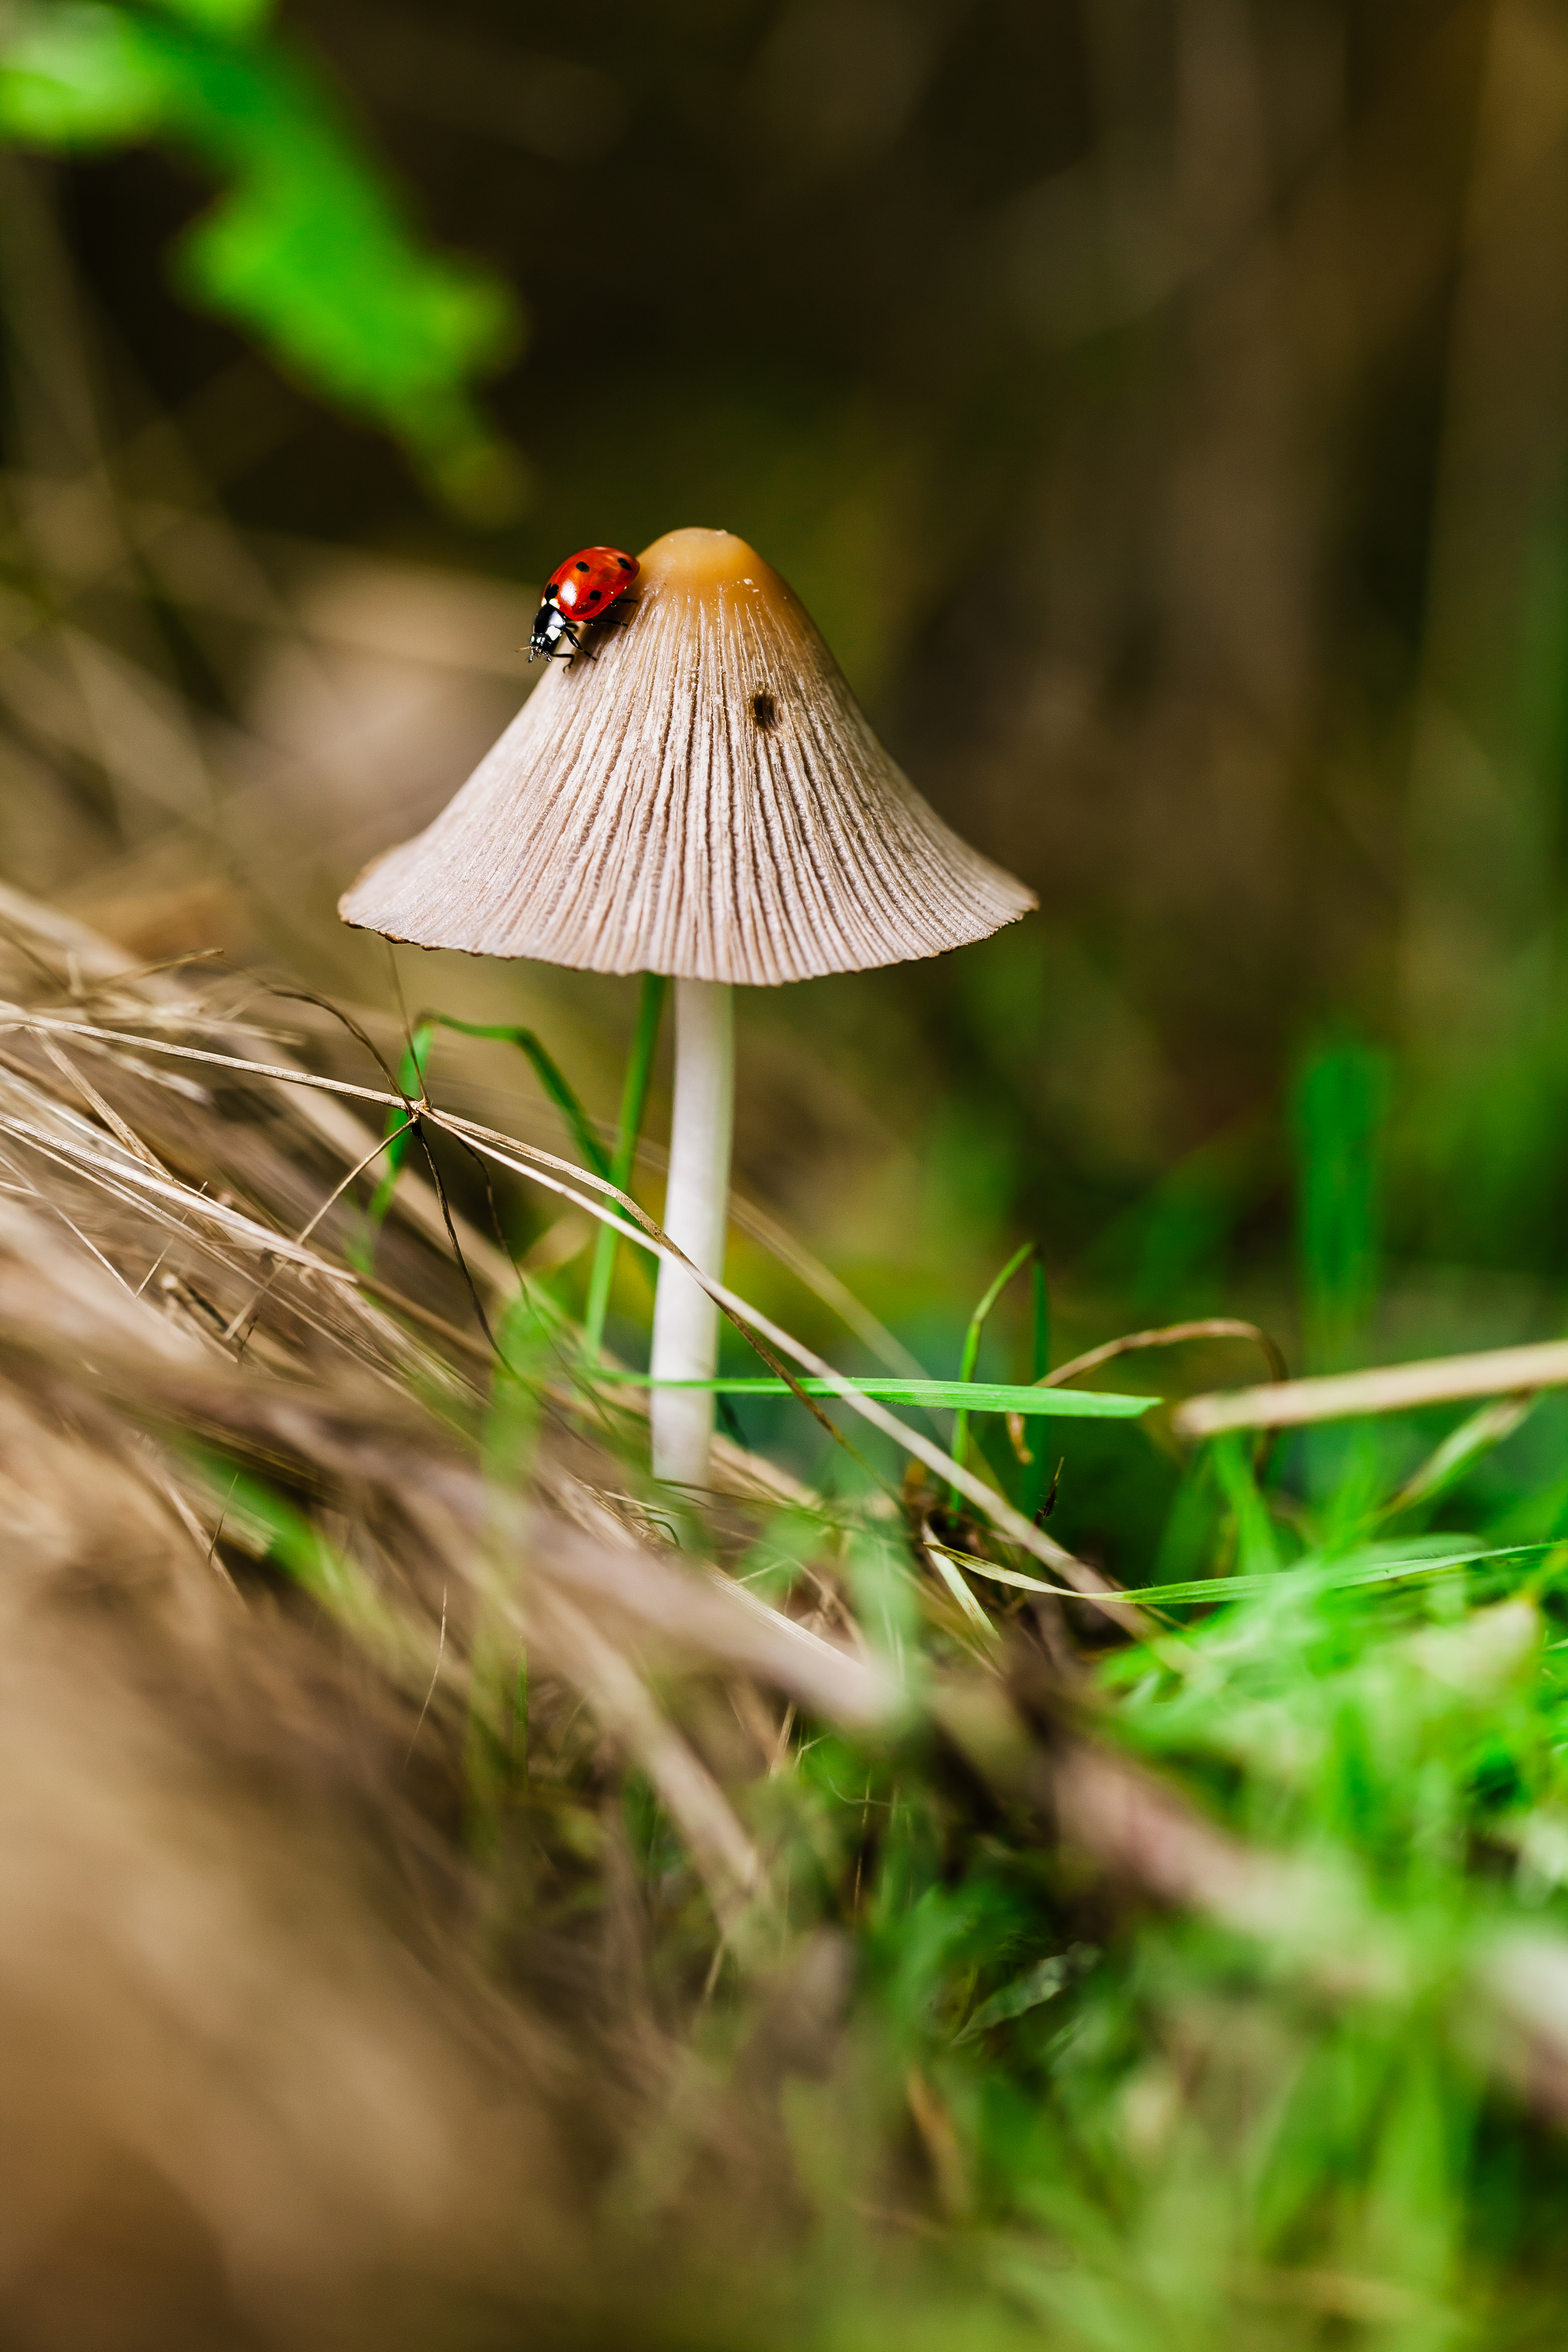
tree, nature, forest, grass, bokeh, plant, sunlight, leaf, flower, wildlife, green, macro, autumn, canon, ladybug, botany, mushroom, flora, fauna, close up, woodland, habitat, bokehlicious, 5dmarkii, 5dii, 100mmmacro, gomba, 100mm28l, macro photography, natural environment, grass family